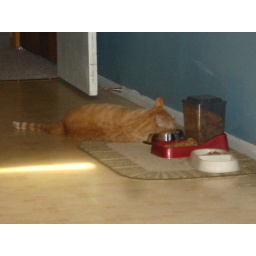
Rose drinks from her water dish by lying down and sticking the right side of her face in the bowl